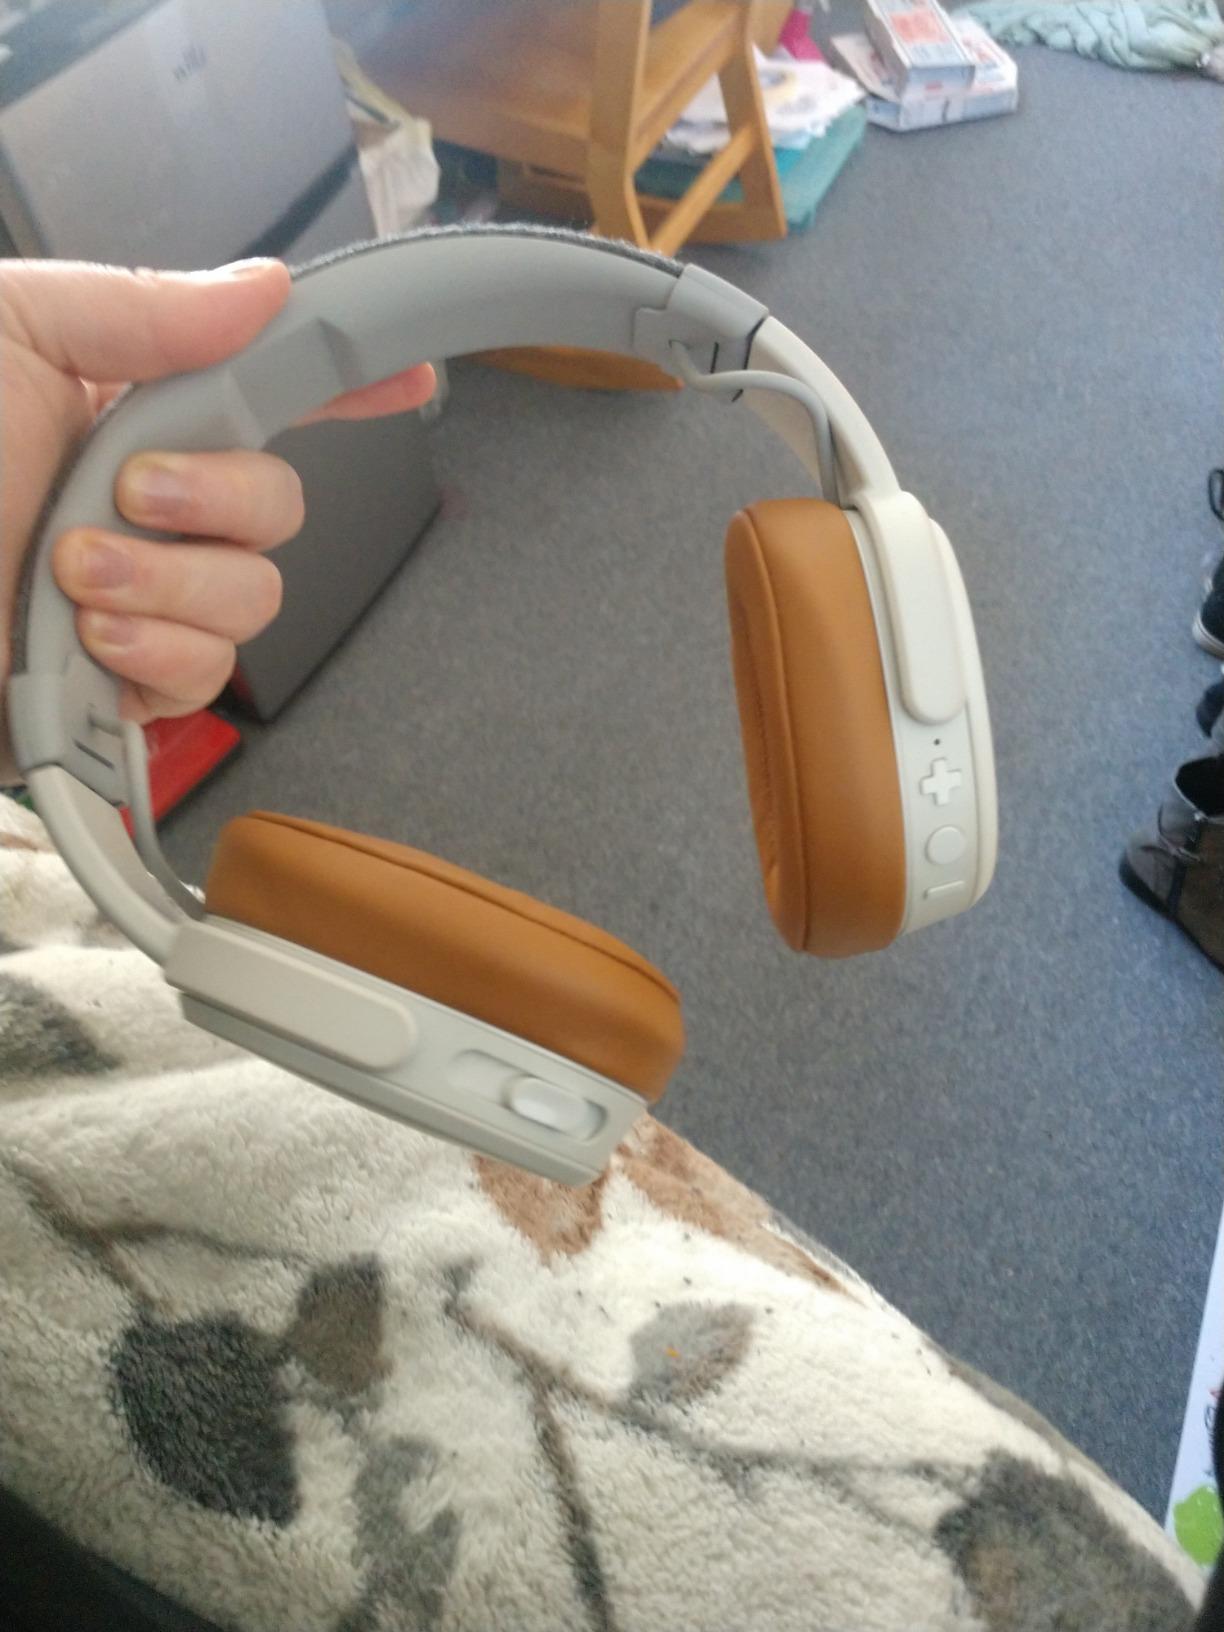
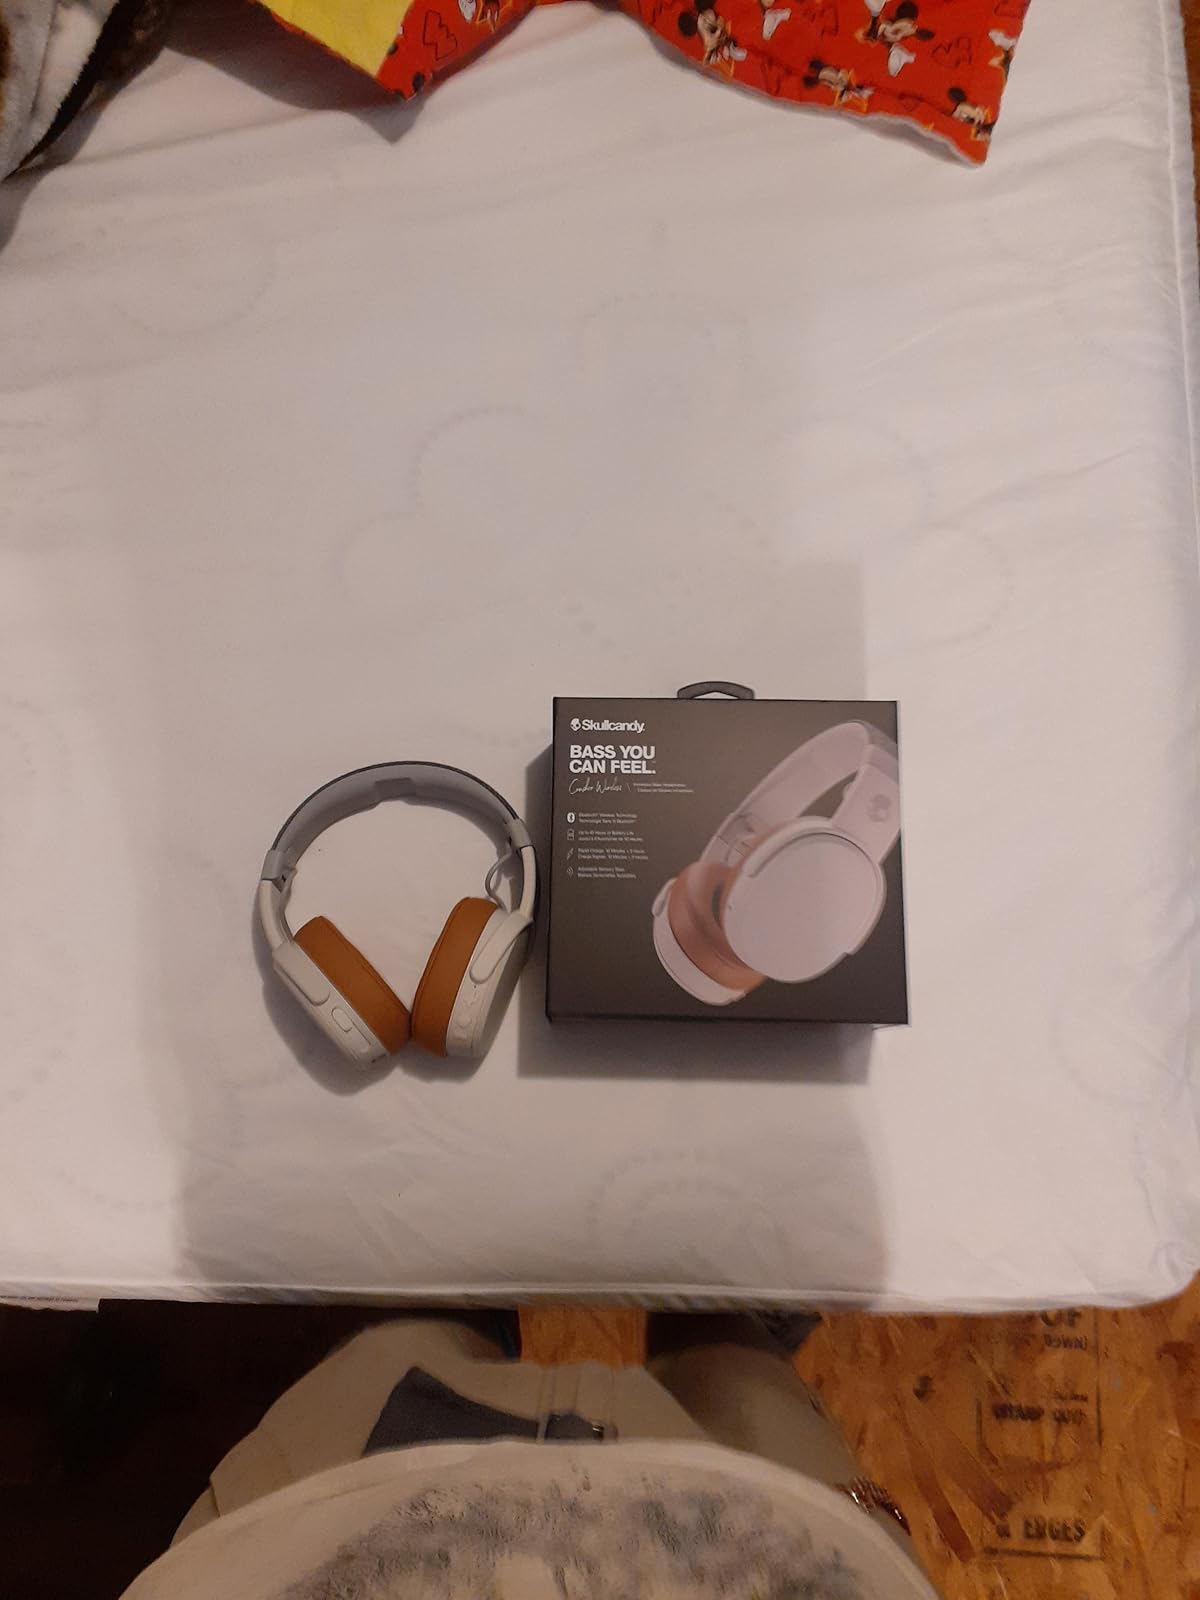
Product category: headphones
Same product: yes